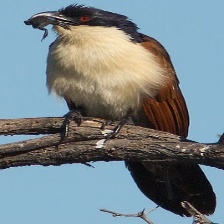
Species: COPPERY TAILED COUCAL
Scientific name: CENTROPUS CUPREICAUDUS